Friedmann equations

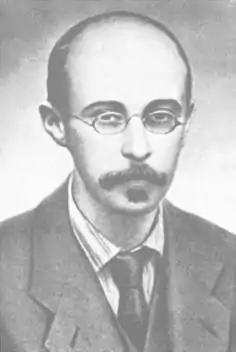
Alexander Friedmann

Friedmann published two cosmology papers in the 1922-1923 time frame. He adopted the same homogeneity and isotropy assumptions used by Albert Einstein and by Willem de Sitter in their papers, both published in 1917. Both of the earlier works also assumed the universe was static, eternally unchanging. Einstein postulated an additional term to his equations of general relativity to ensure this stability. In his paper, de Sitter showed that spacetime had curvature even in the absence of matter: the new equations of general relativity implied that a vacuum had properties that altered spacetime.